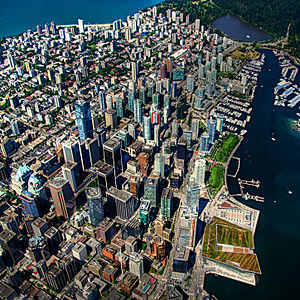
Vancouver / Bybillede / Arkitektur
Luftfoto af Vancouver Downtown
Vancouver er en by i provinsen Britisk Columbia i Canada. En folkeoptælling i Canada i 2011 gjorde den til Canadas 8. største by. Greater Vancouver-området med omkring 2,4 millioner indbyggere er det tredjestørste byområde i Canada, efter Toronto og Montréal. Vancouver er en af de storbyer i Canada med størst sproglig og etnisk diversitet; 52 % af indbyggerne har et andet modersmål end engelsk. Vancouver ligger på 114 km² land, hvilket giver den en befolkningstæthed på omkring 5249 indbyggere pr. km². Dette gør byen til den 4. mest kompakte by i Nordamerika med mere end 250.000 indbyggere.